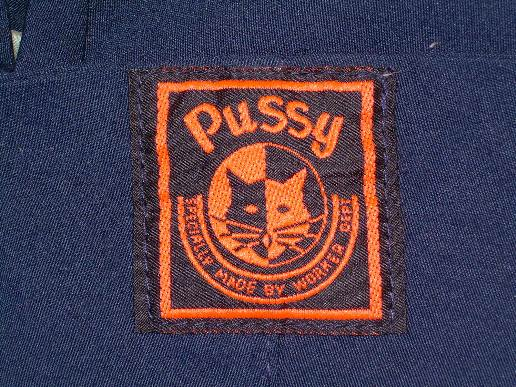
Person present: No